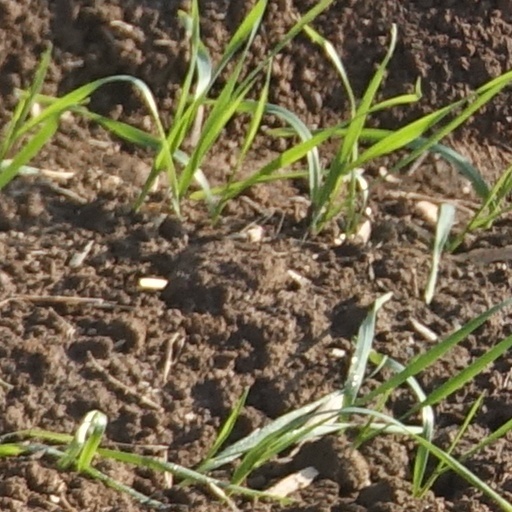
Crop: wheat